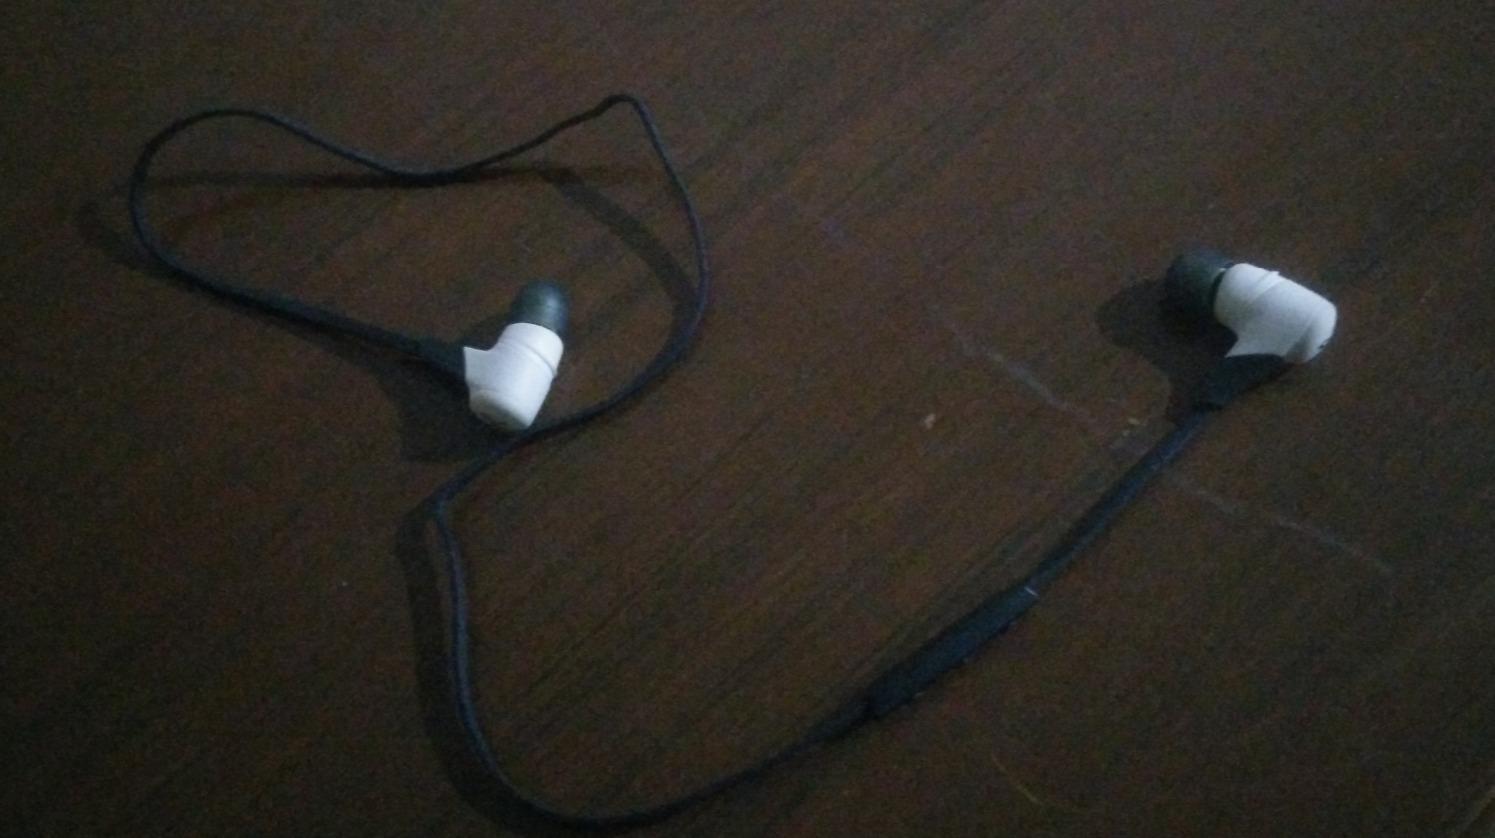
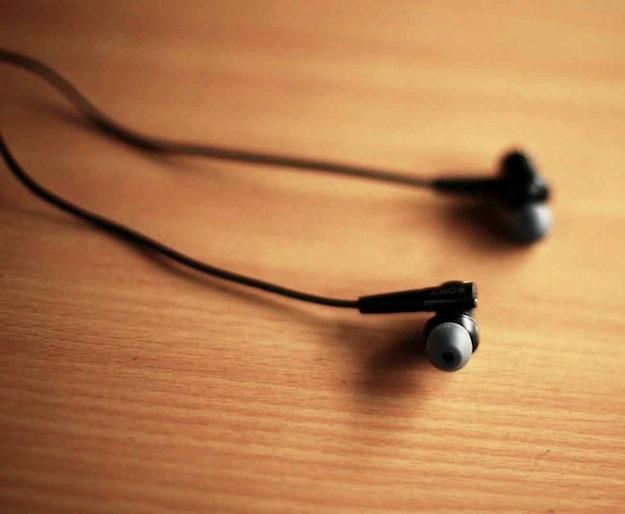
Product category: headphones
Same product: no